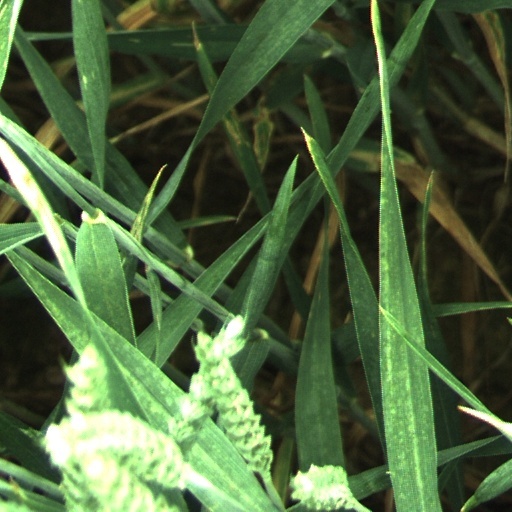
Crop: wheat